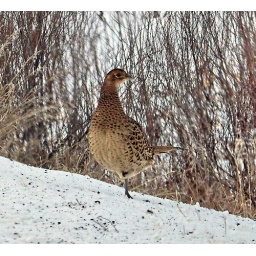
Roadside grouse seen through my car windshield. He was standing on one foot.A foggy day in rural Saskatchewan.December 2010